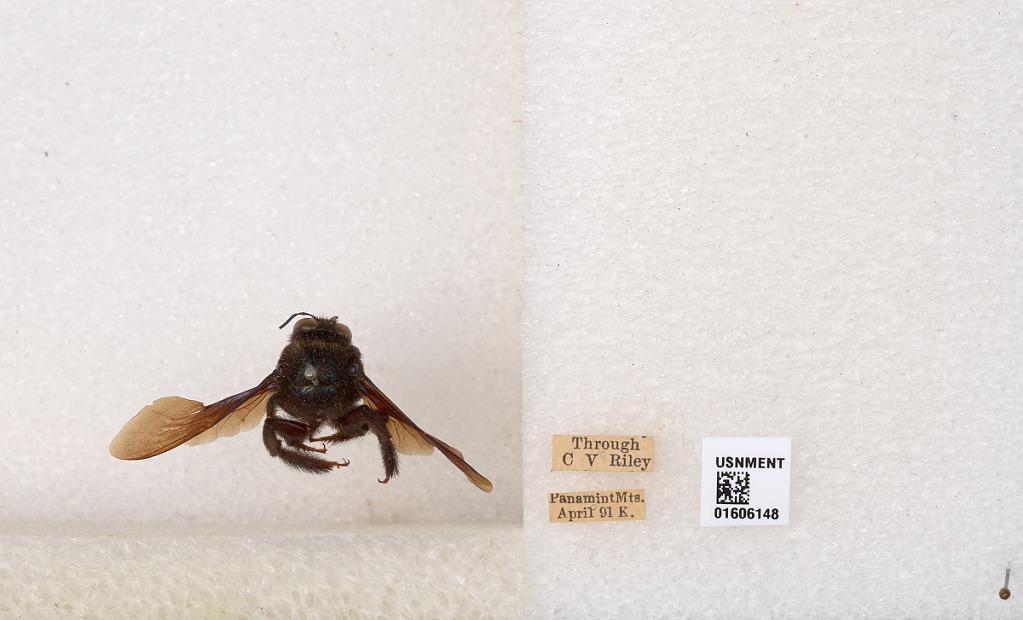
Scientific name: Xylocopa (Xylocopoides) californica arizonensis Cresson
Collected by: C. Riley
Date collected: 1891-4-1
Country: United States
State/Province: California
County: Inyo
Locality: Panamint Mountains
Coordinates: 36.1167, -117.083